Mikhail Speransky

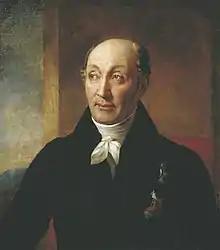
Portrait by Alexander Varnek, 1824

Count Mikhail Mikhailovich Speransky (12 January 1772 – 23 February 1839) was a Russian statesman and reformist during the reign of Alexander I of Russia, to whom he was a close advisor. Honorary member of the Free Economic Society (1801) and the St. Petersburg Academy of Sciences (1819). He later served under Tsar Nicholas I of Russia and was Active Privy Councillor (1827). Speransky is referred to as the father of Russian liberalism.